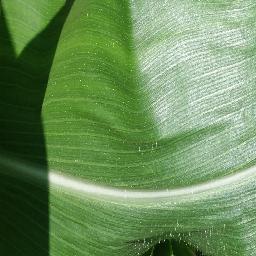
Label: Corn___healthy